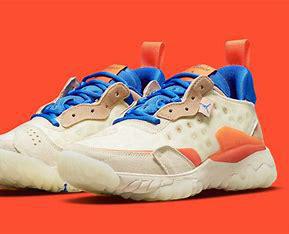
Brand: Jordan
Model: Delta